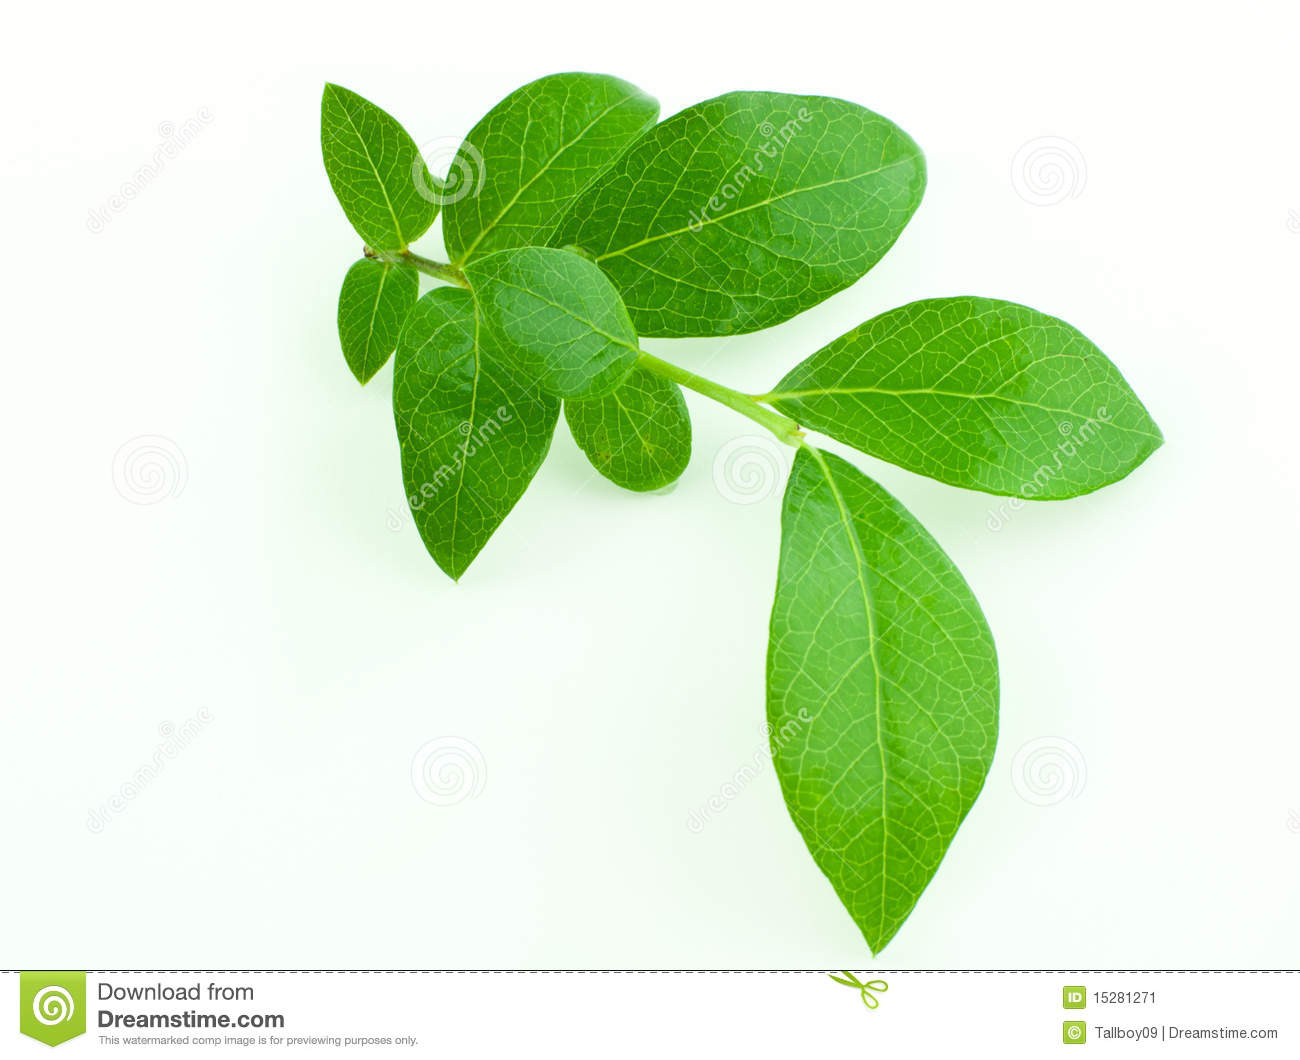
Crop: tomato
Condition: septoria_spot